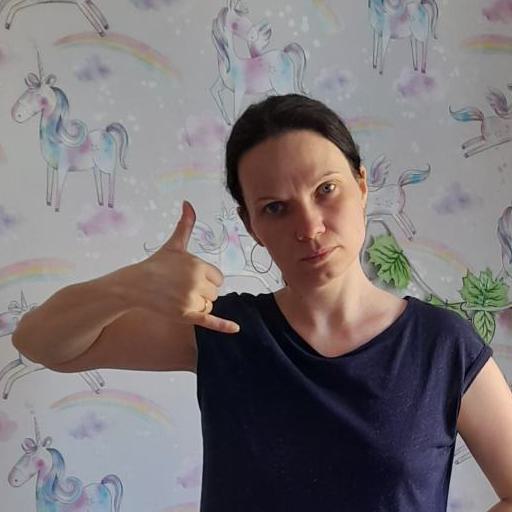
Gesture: call